Amsterdam

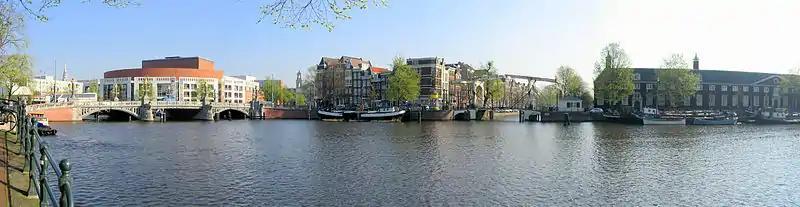

Several fashion brands and designers are based in Amsterdam. Fashion designers include Iris van Herpen, Mart Visser, Viktor & Rolf, Marlies Dekkers and Frans Molenaar. Fashion models like Yfke Sturm, Doutzen Kroes and Kim Noorda started their careers in Amsterdam. Amsterdam has its garment centre in the World Fashion Center. Fashion photographers Inez van Lamsweerde and Vinoodh Matadin were born in Amsterdam.